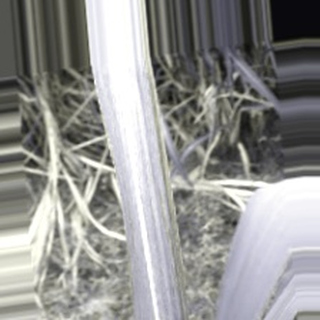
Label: sugarcane_bacterial_blight